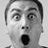
Emotion: surprise